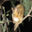
Label: possum